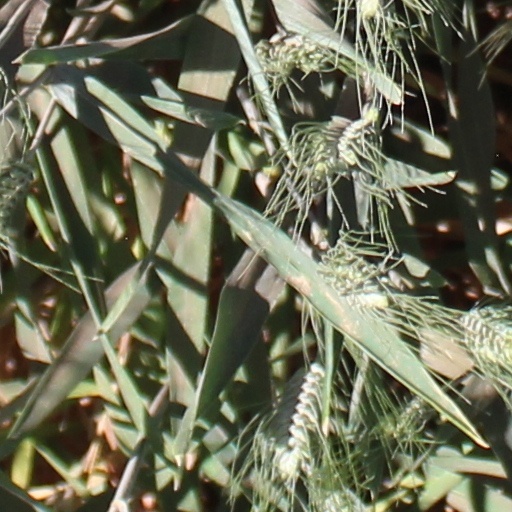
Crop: wheat